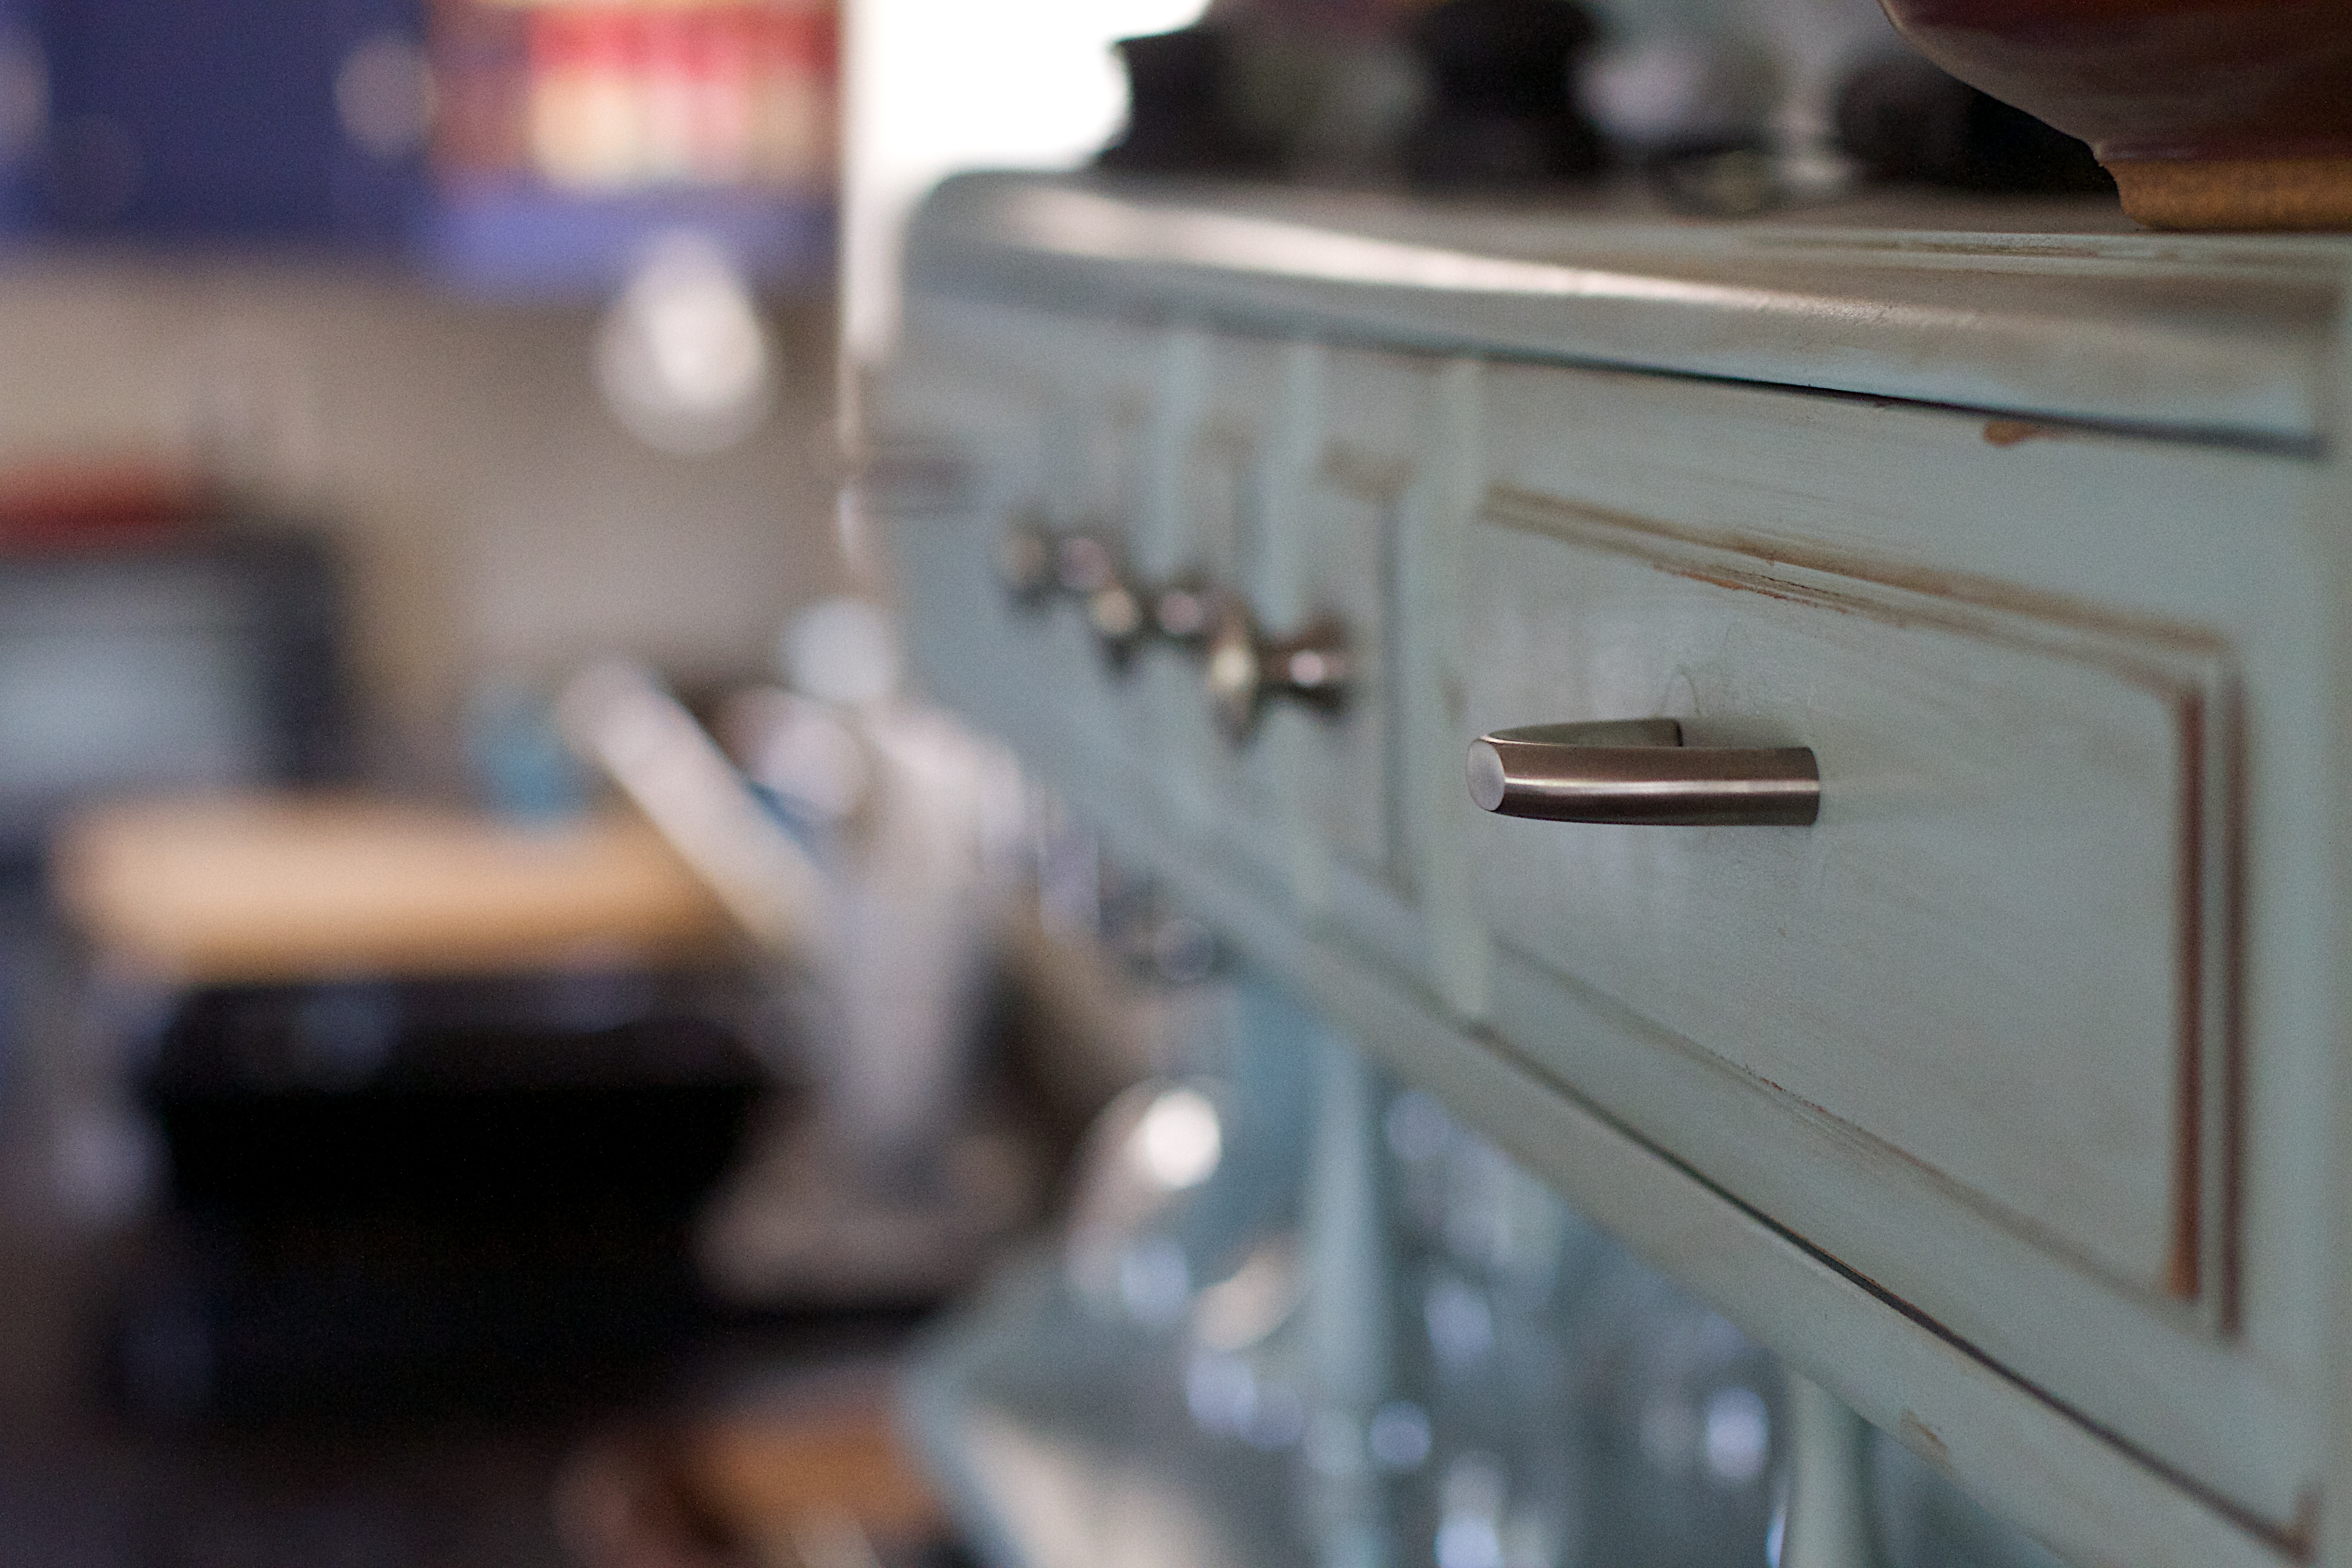
furniture, room